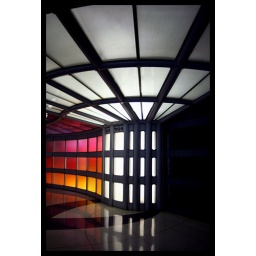
Beautiful &amp;amp; colorful curved wall in the Chicago O'Hare airport. taken 1-26-10. 28 / 365. copyright Rebecca Sikes 2010